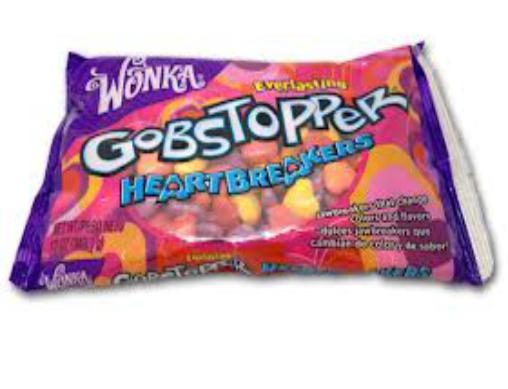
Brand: Gobstoppers
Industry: Food